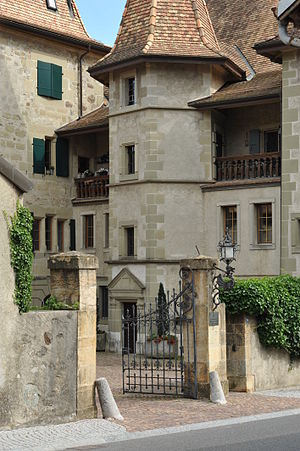
Georges Simenon / Livsforløb / Tilbage i Europa
Slottet Echandens ved Lausanne, hvor Simenon boede 1957-63
Georges Joseph Christian Simenon var en belgisk forfatter, der skrev på fransk. Han er især kendt for Maigret-bøgerne og skrev 75 romaner og 28 noveller med kriminalkommissær Maigret som hovedperson. Derudover skrev han yderligere mindst 117 romaner og 134 noveller under eget navn samt næsten 200 romaner og 1000 noveller, der kan betegnes som triviallitteratur, under forskellige pseudonymer. Inden han for alvor slog igennem, brugte han ofte pseudonymet Georges Sim.